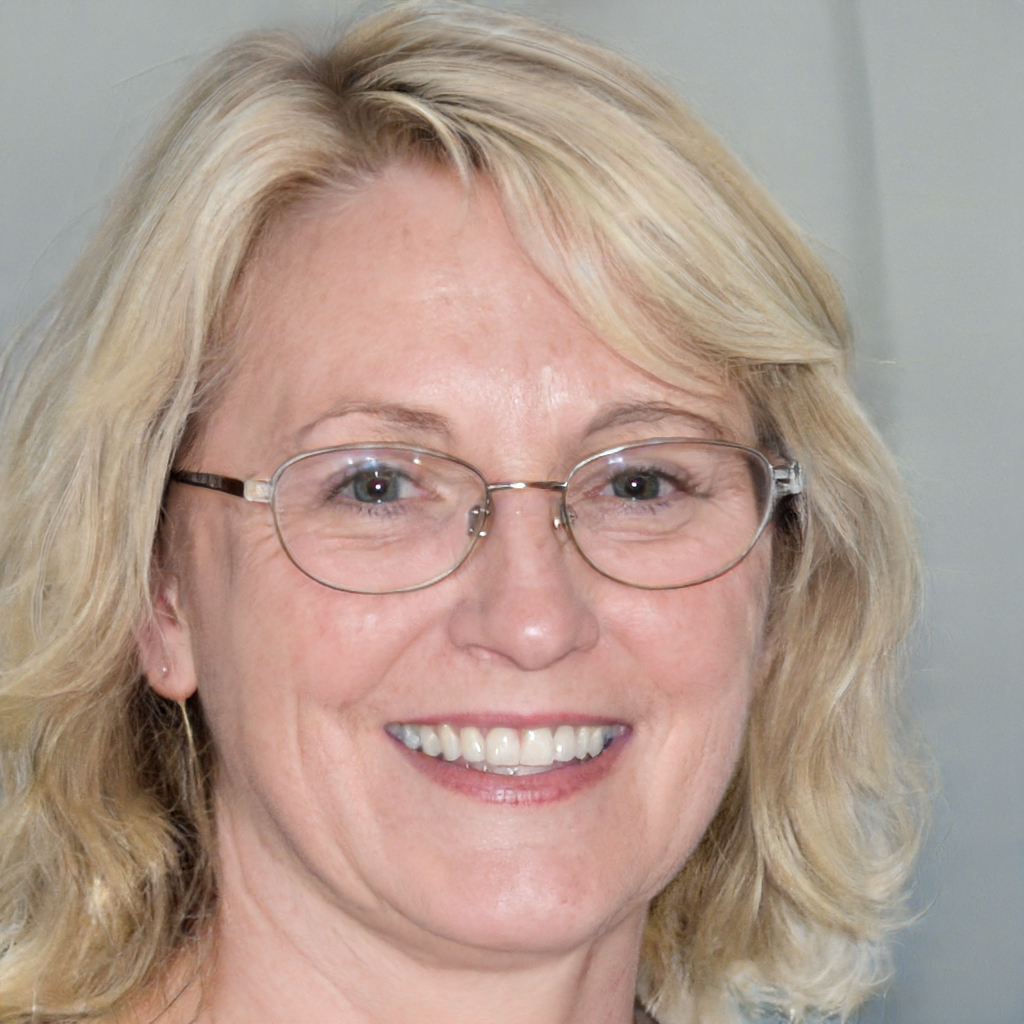
Portrait style: Real Portrait